Szydłowiec sandstone

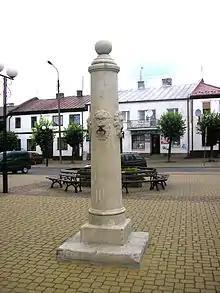
Szydłowiec Pillory, a column made out of Szydłowiec sandstone, located in Szydłowiec, Poland.

Szydłowiec sandstone (Polish: "piaskowiec szydłowiecki") is a variation of fine-grained and medium-grained sandstone present in the area around the town of Szydłowiec, Poland.